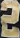
Number: 2